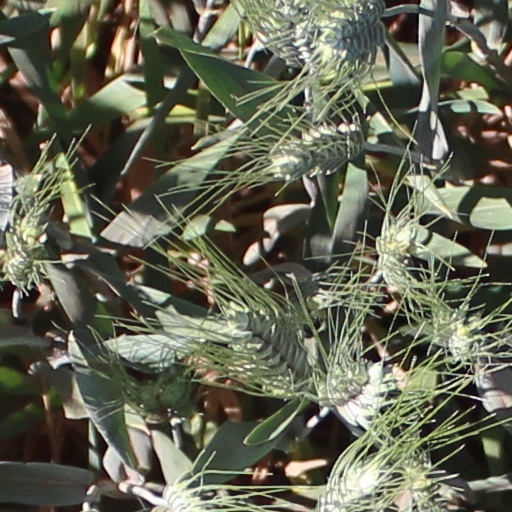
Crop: wheat